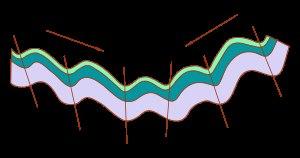
En géologie, on appelle synclinal un pli concave dont le centre est occupé par les couches géologiques les plus récentes. Il existe des anticlinaux et synclinaux à différentes échelles d'observations, depuis les microplis, affectant un échantillon, jusqu'aux plis régionaux, visibles uniquement en cartographie. Les synformes sont des structures de formes équivalentes mais dont la logique stratigraphique est inconnue ou inversée.
Le principe de continuité latérale est un axiome essentiel de la stratigraphie, disant, qu'en première analyse, dans les séquences stratigraphiques non déformées, l'âge d'une strate est le même sur toute son étendue, même si les roches sont de nature différente.